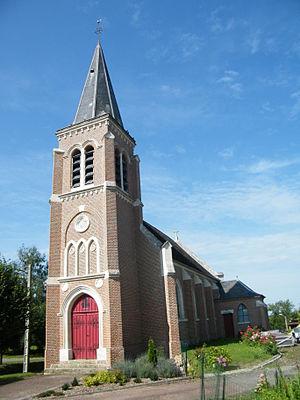
église.
Vraignes-lès-Hornoy est une commune française située dans le département de la Somme, en région Hauts-de-France.